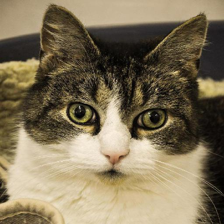
Label: animals